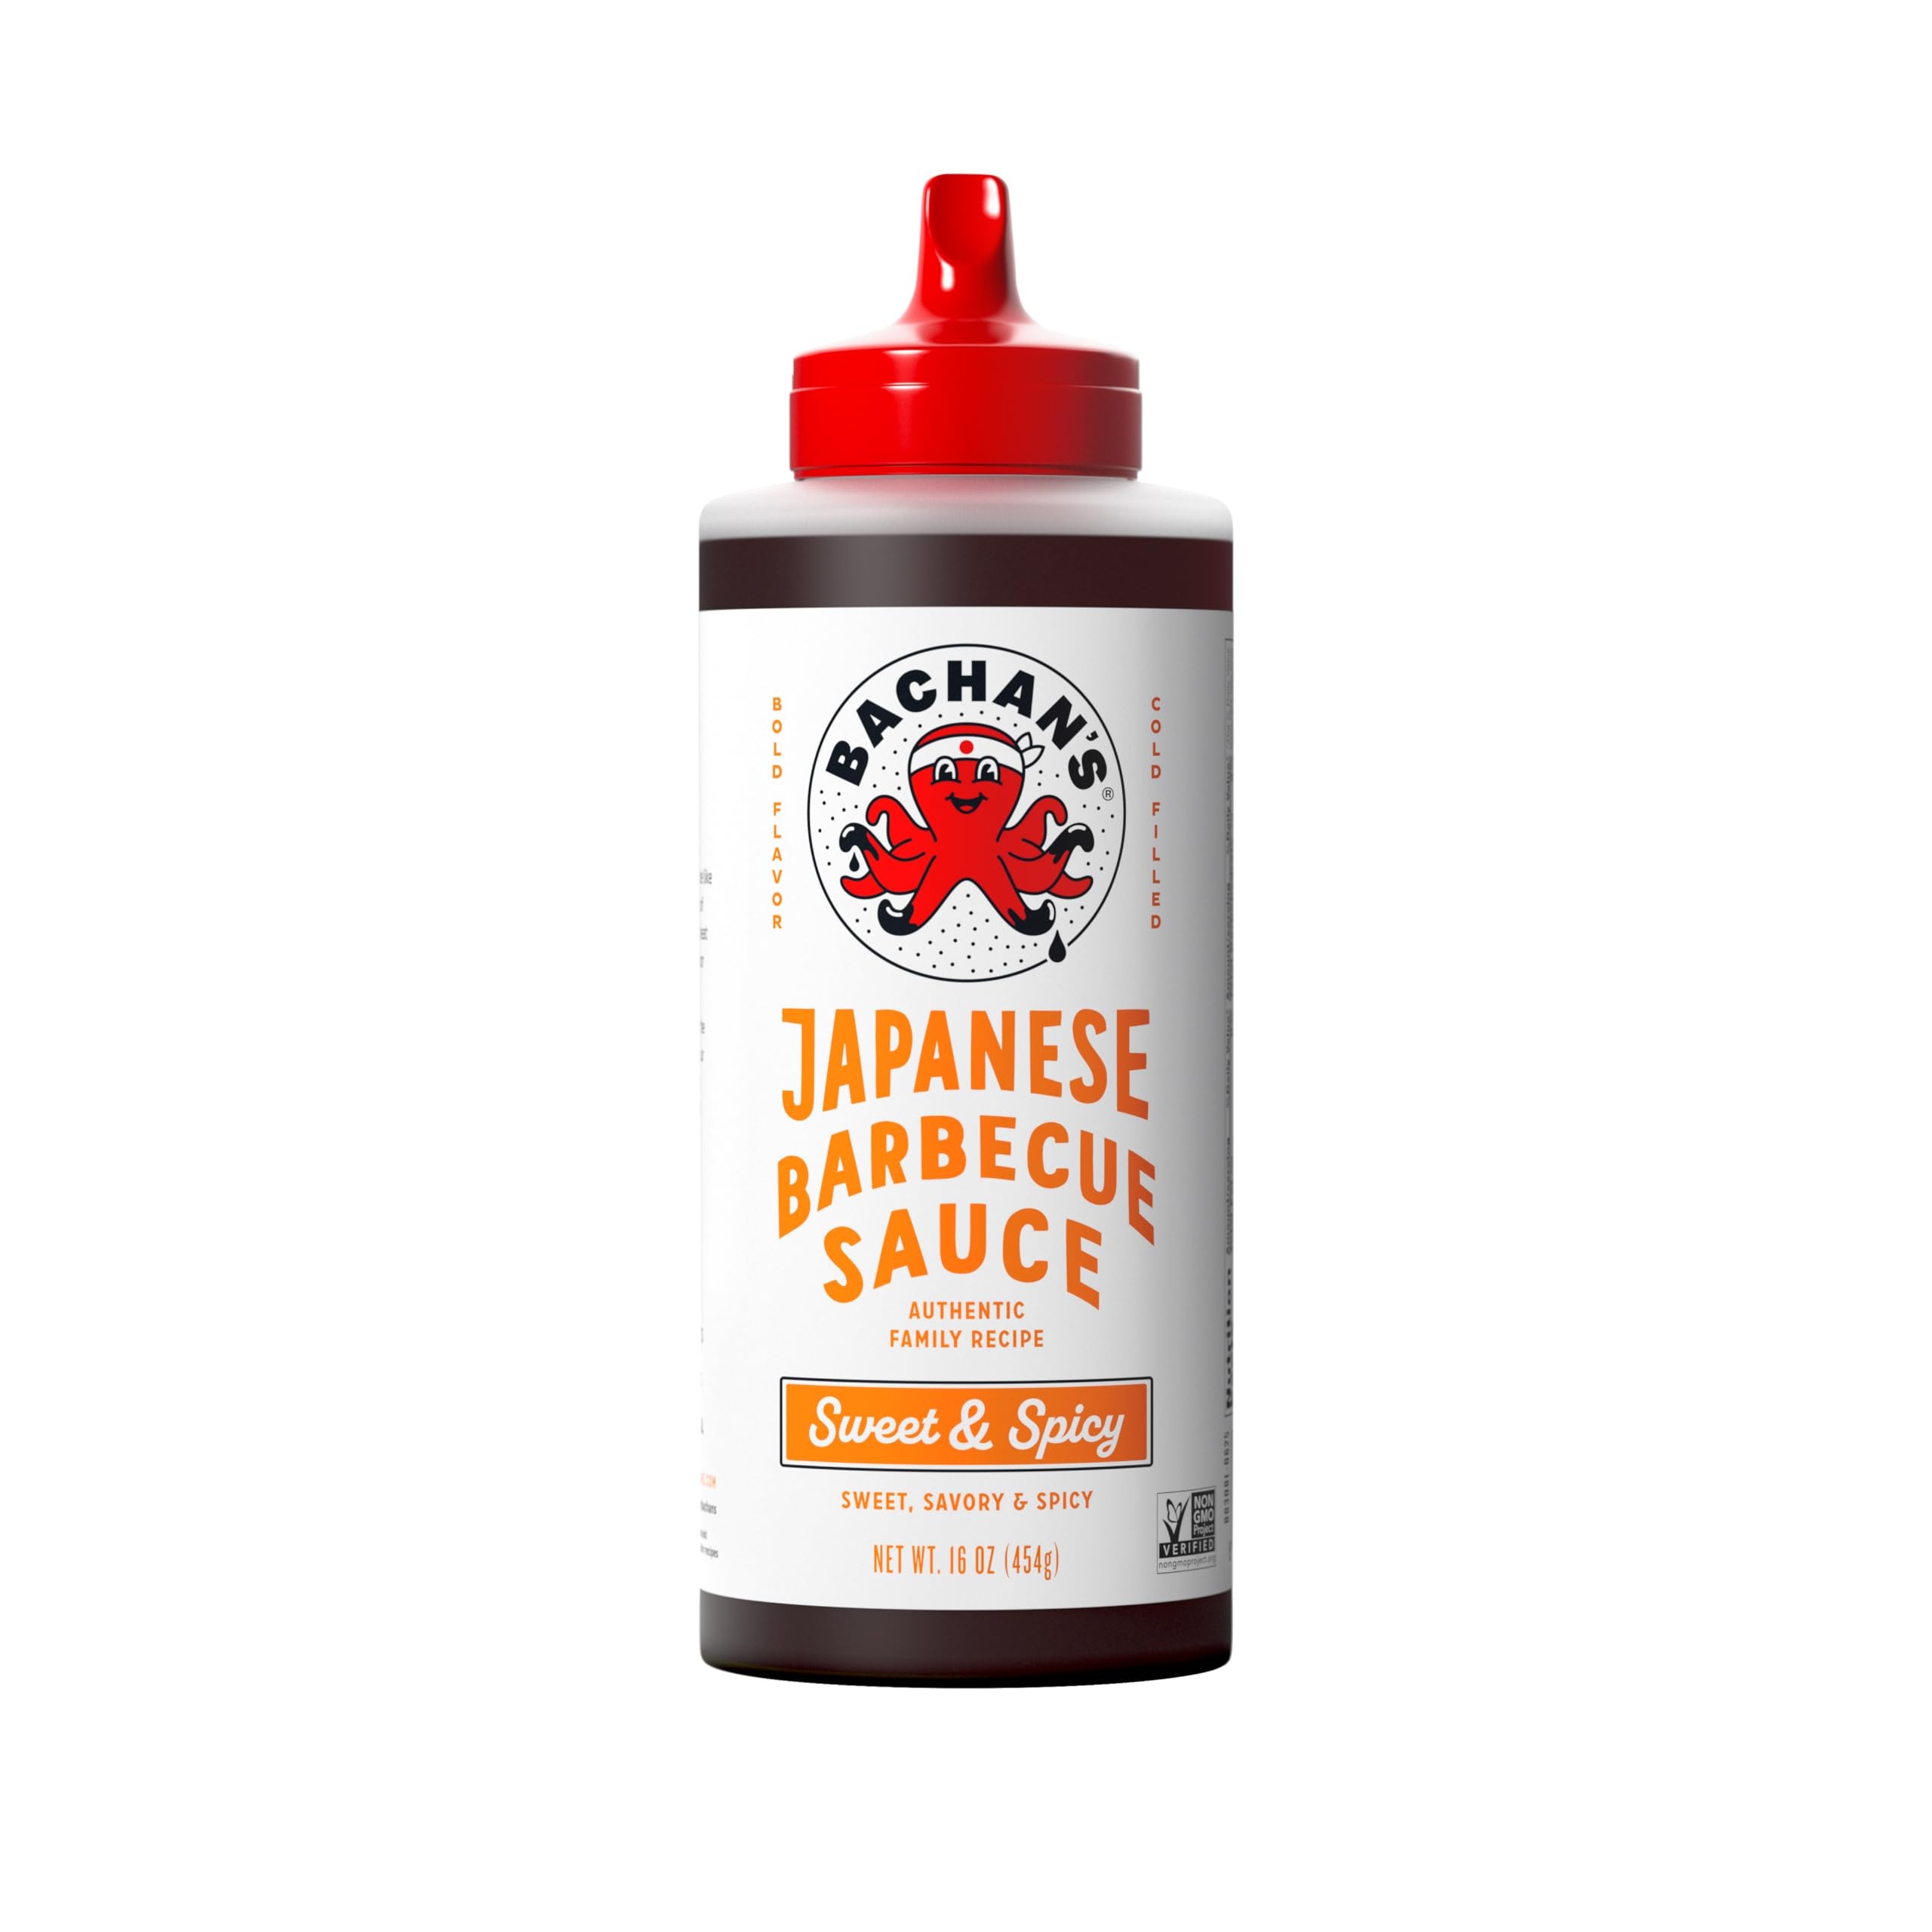
Item Name: Bachan's - Japanese Barbecue Sauce - Hot & Spicy, 16 Oz, Small Batch, Non GMO, No Preservatives, Vegan and BPA free. Condiment for Wings, Chicken, Beef, Pork, Seafood, Noodle Recipes, and More
Bullet Point 1: 🔥 HOT & SPICY FLAVOR: Our Hot & Spicy Japanese Barbecue Sauce has attitude. We gave our family recipe a kick of sweet heat with red jalapeno, and our crave-worthy flavor always comes from simple, clean ingredients.
Bullet Point 2: ❤️ OUR INGREDIENTS MATTER: Non-GMO Soy Sauce (Water, Soybeans, Wheat, Salt), Cane Sugar, Mirin (Water, Rice, Koji Seed, Sea Salt), Tomato Paste, Organic Ginger, Green Onion, Organic Rice Vinegar, Organic Garlic, Sea Salt, Organic Toasted Sesame Oil. Contains Wheat, Soy.
Bullet Point 3: 🥶 COLD-FILLED: To stay true to the original recipe, we cold-fill our sauce—which eliminates any need for additives, preservatives, or flavorings. Our crave-worthy flavor comes naturally from delicious, clean ingredients.
Bullet Point 4: 📦 SMALL BATCH: ​​Every time we make Bachan’s Japanese Barbecue Sauce it is produced in small batches, so that you only get the freshest of the fresh! Every batch is tasted at the kettle and approved by the Bachan’s Fam before it goes out.
Bullet Point 5: 🚫 PRESERVATIVE-FREE: We formulated our sauce to be shelf stable without the use of preservatives. We also don’t add any water to our sauce.
Value: 17.0
Unit: Ounce

Price: 8.49